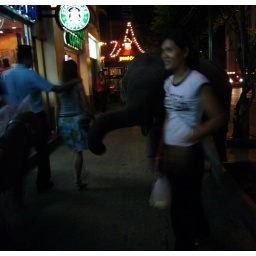
An elephant in the street